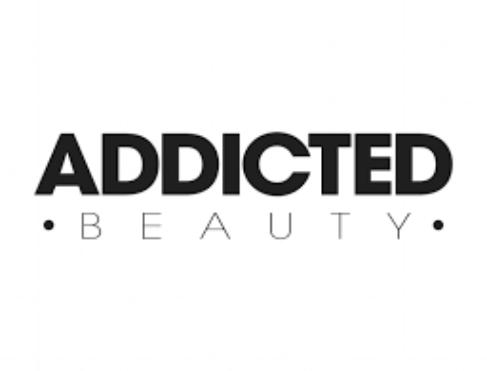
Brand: Addicted
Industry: Clothes